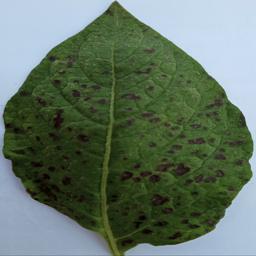
Etiqueta: Tizon_Temprano